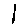
Label: 1